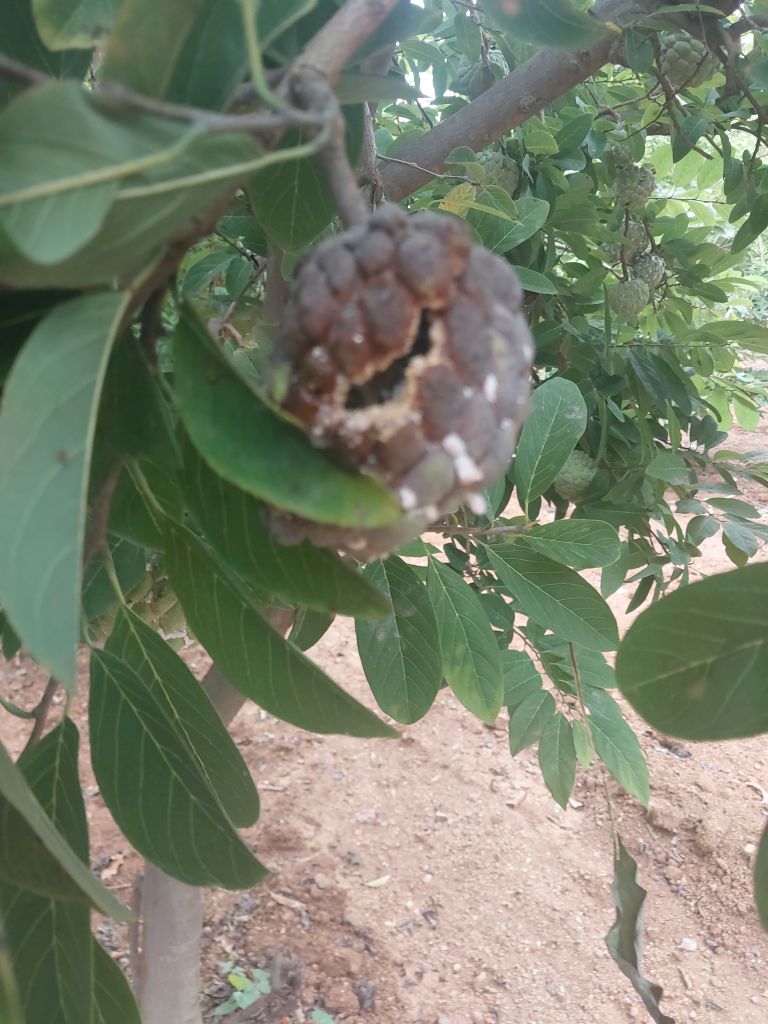
Disease label: Blank Canker